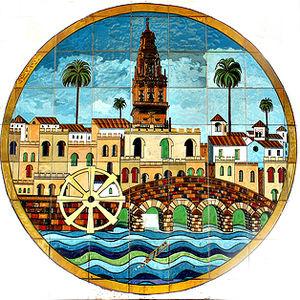
Cordoue est une ville située dans le sud de l'Espagne, en Andalousie. Cordoue est la capitale de la province homonyme. La ville est située sur les rives du fleuve Guadalquivir, non loin de la région montagneuse de la sierra Morena. Elle comptait 327 362 habitants en 2015, ce qui en fait l'une des villes les plus peuplées d'Andalousie avec Séville et Malaga.